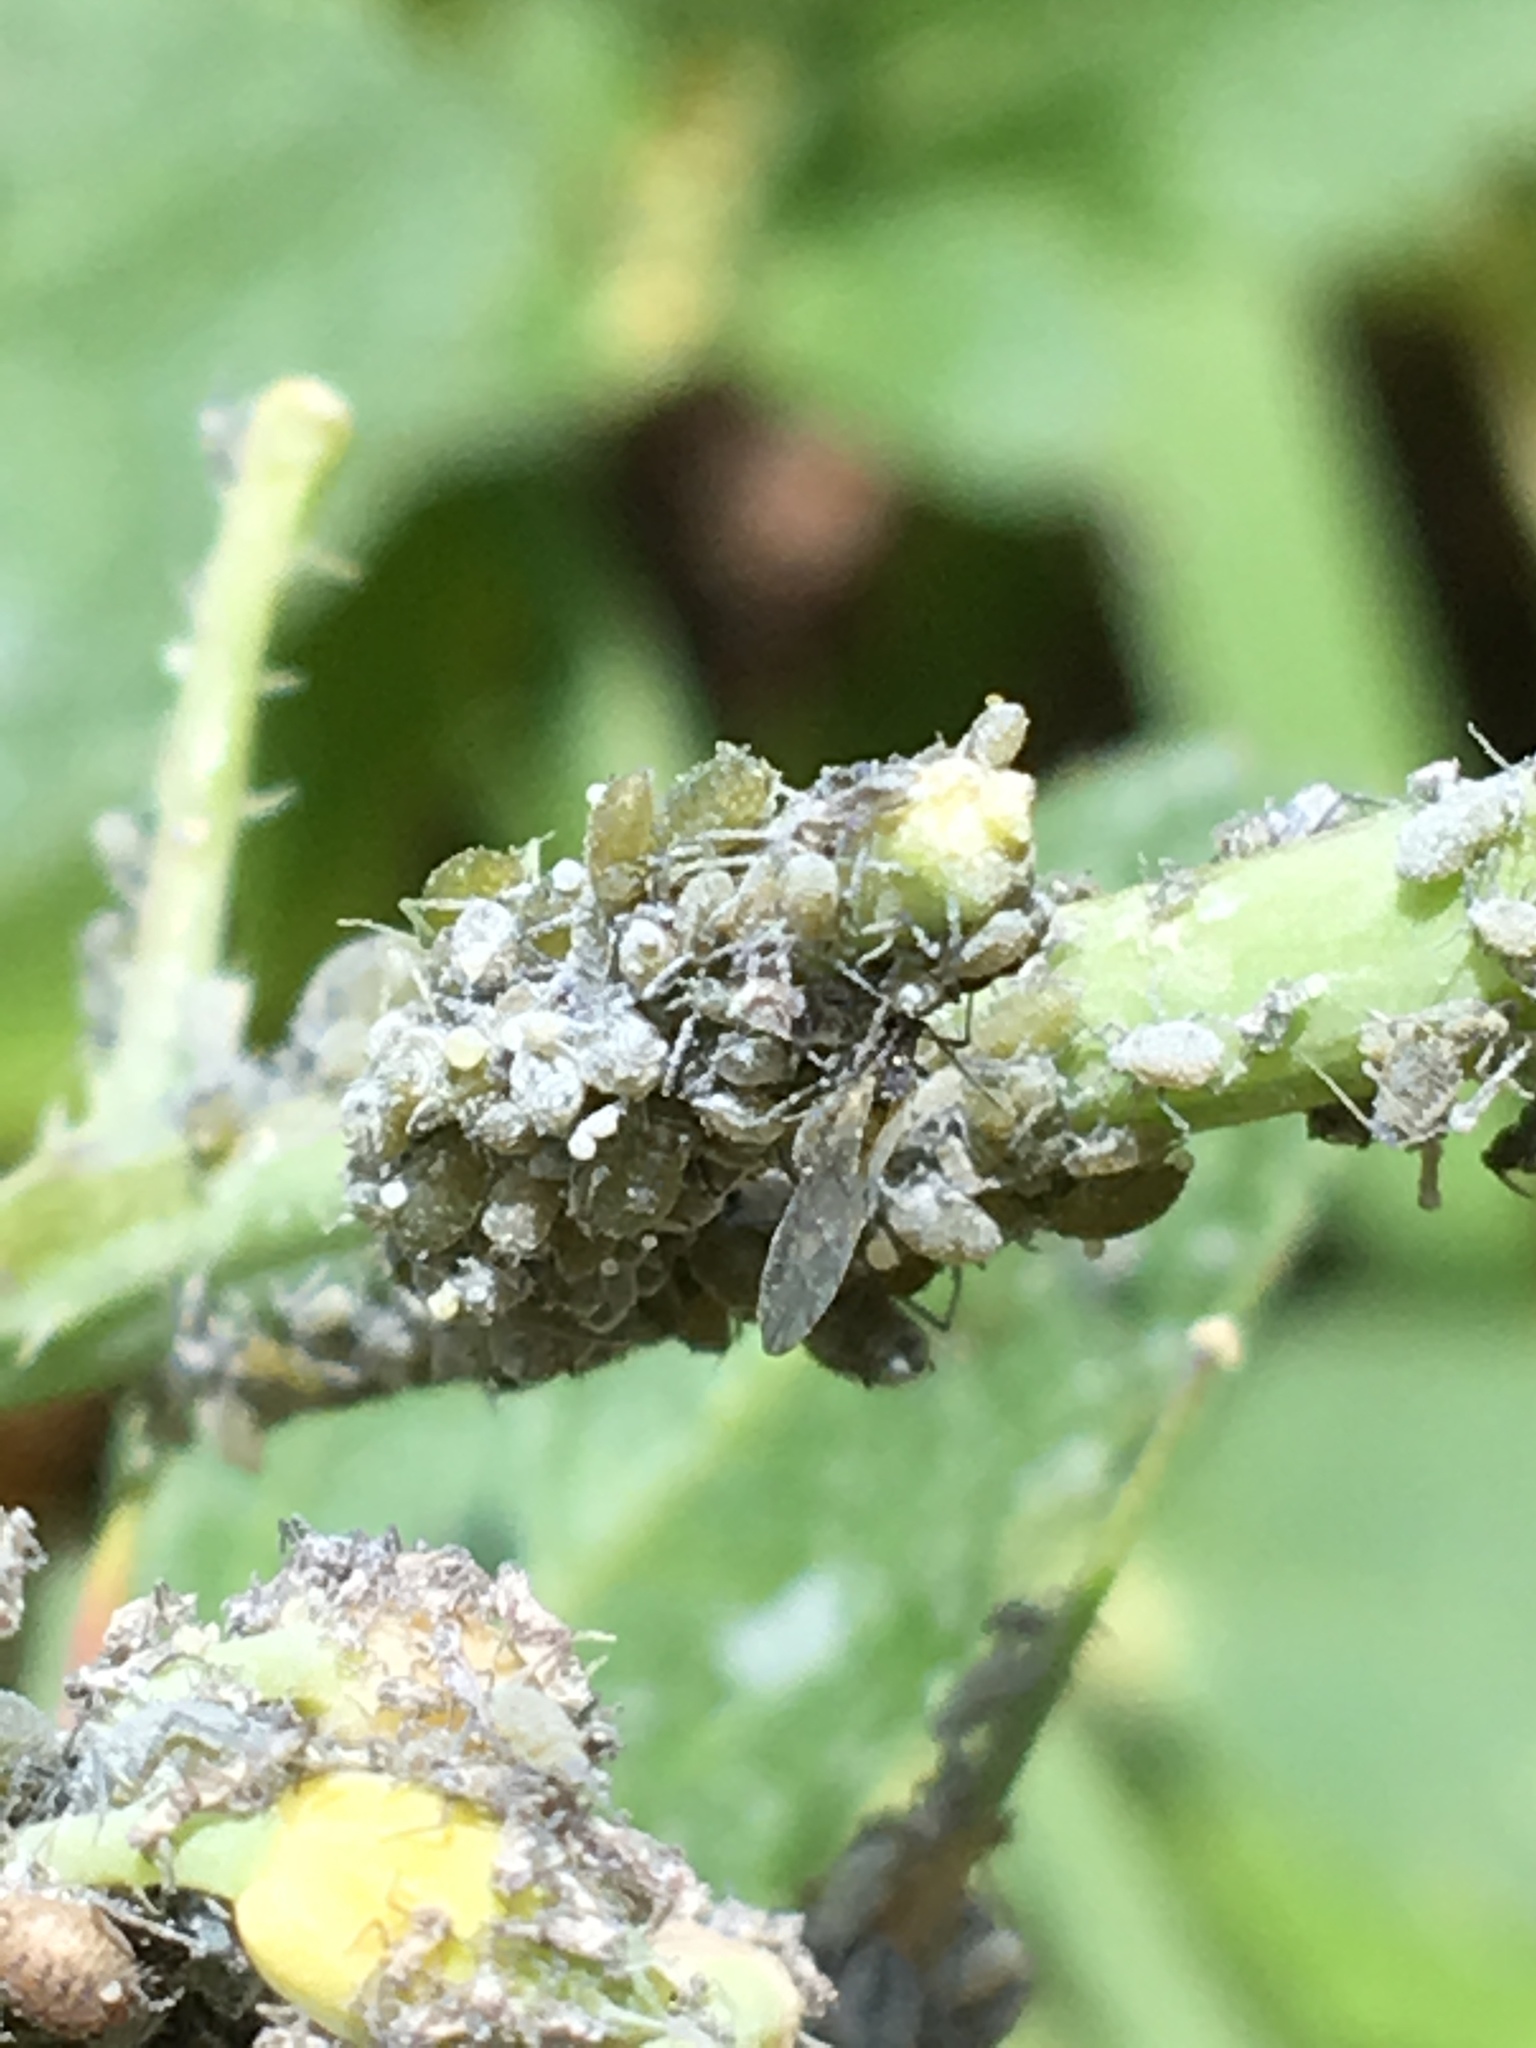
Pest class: cabbage_aphid